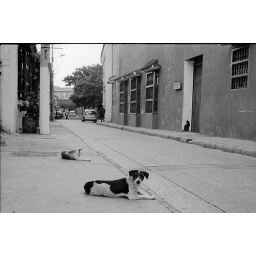
a cat painted on the wall in Cartagena